Manuel Pasqual

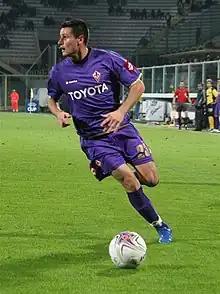
Pasqual playing for Fiorentina in 2007

Manuel Pasqual (born 13 March 1982) is a retired Italian professional footballer who played for the Italy national team. He is an offensive left-back who is well known for his crossing ability. He is also capable of playing as a wide midfielder or as wing-back on the left in a 3–5–2 formation. Pasqual is a dead-ball specialist and often took free-kicks and corners for Fiorentina, providing several assists from his curling indirect set pieces and crosses.